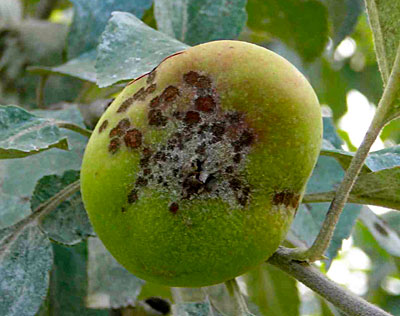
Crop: apple
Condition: scab